Malm Municipality

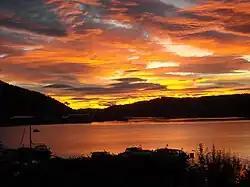
View of the Tjuin area of Malm

The municipality was established on 1 July 1913 when the western district of Beitstad Municipality was separated to form the new Malm Municipality. The initial population of Malm was 993 people, which left Beitstad Municipality with 1,934. During the 1960s, there were many municipal mergers across Norway due to the work of the Schei Committee. On 1 January 1964, Malm Municipality (population: 2,975) was merged with the neighboring Verran Municipality (population: 1,803), creating a new, larger Verran Municipality.